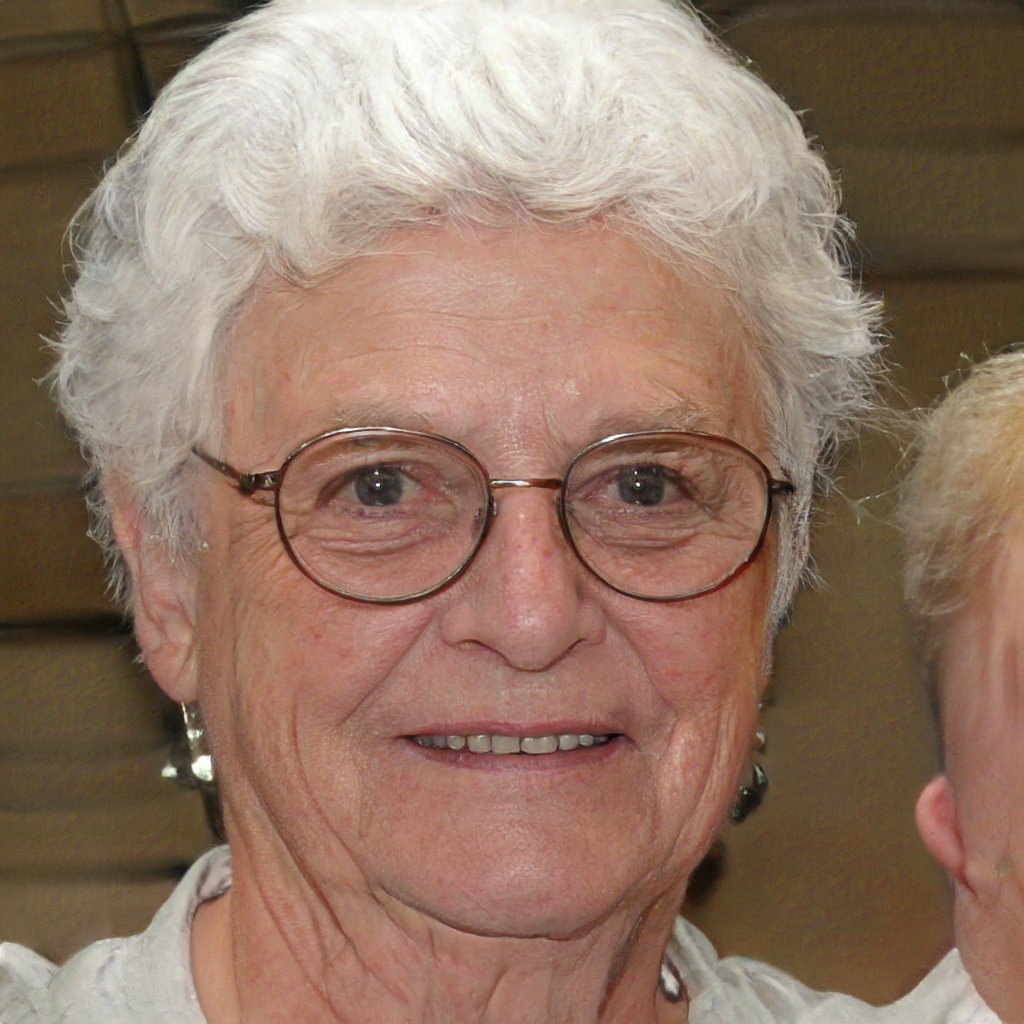
Portrait style: Real Portrait